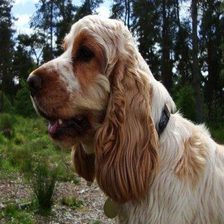
Species: dog
Breed: english cocker spaniel